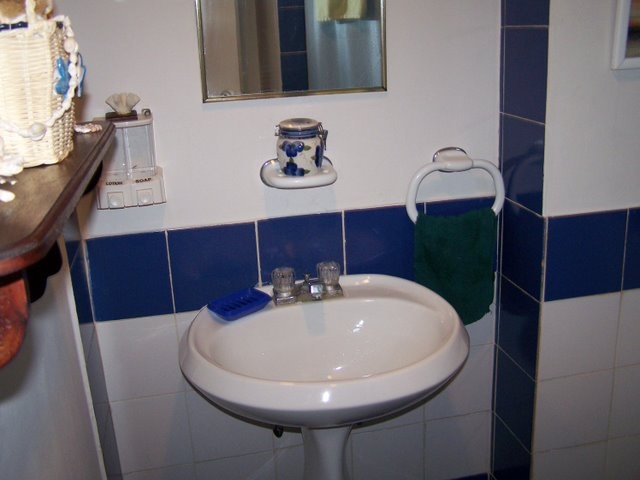
Room type: bathroom